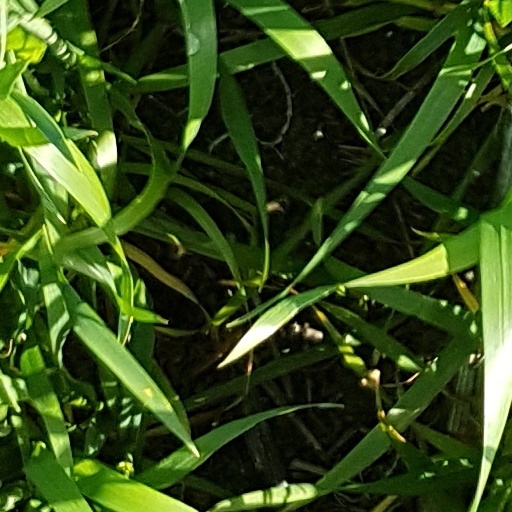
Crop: wheat